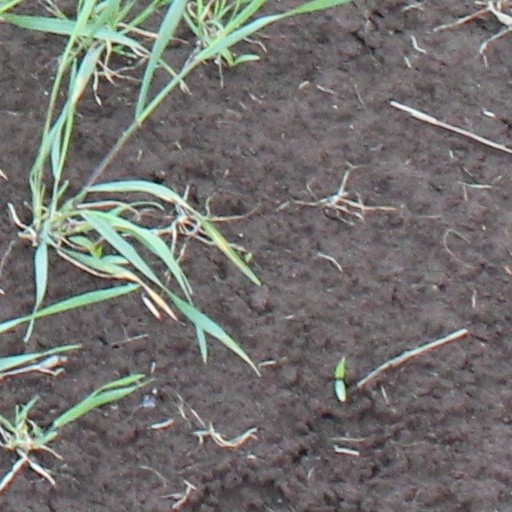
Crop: wheat